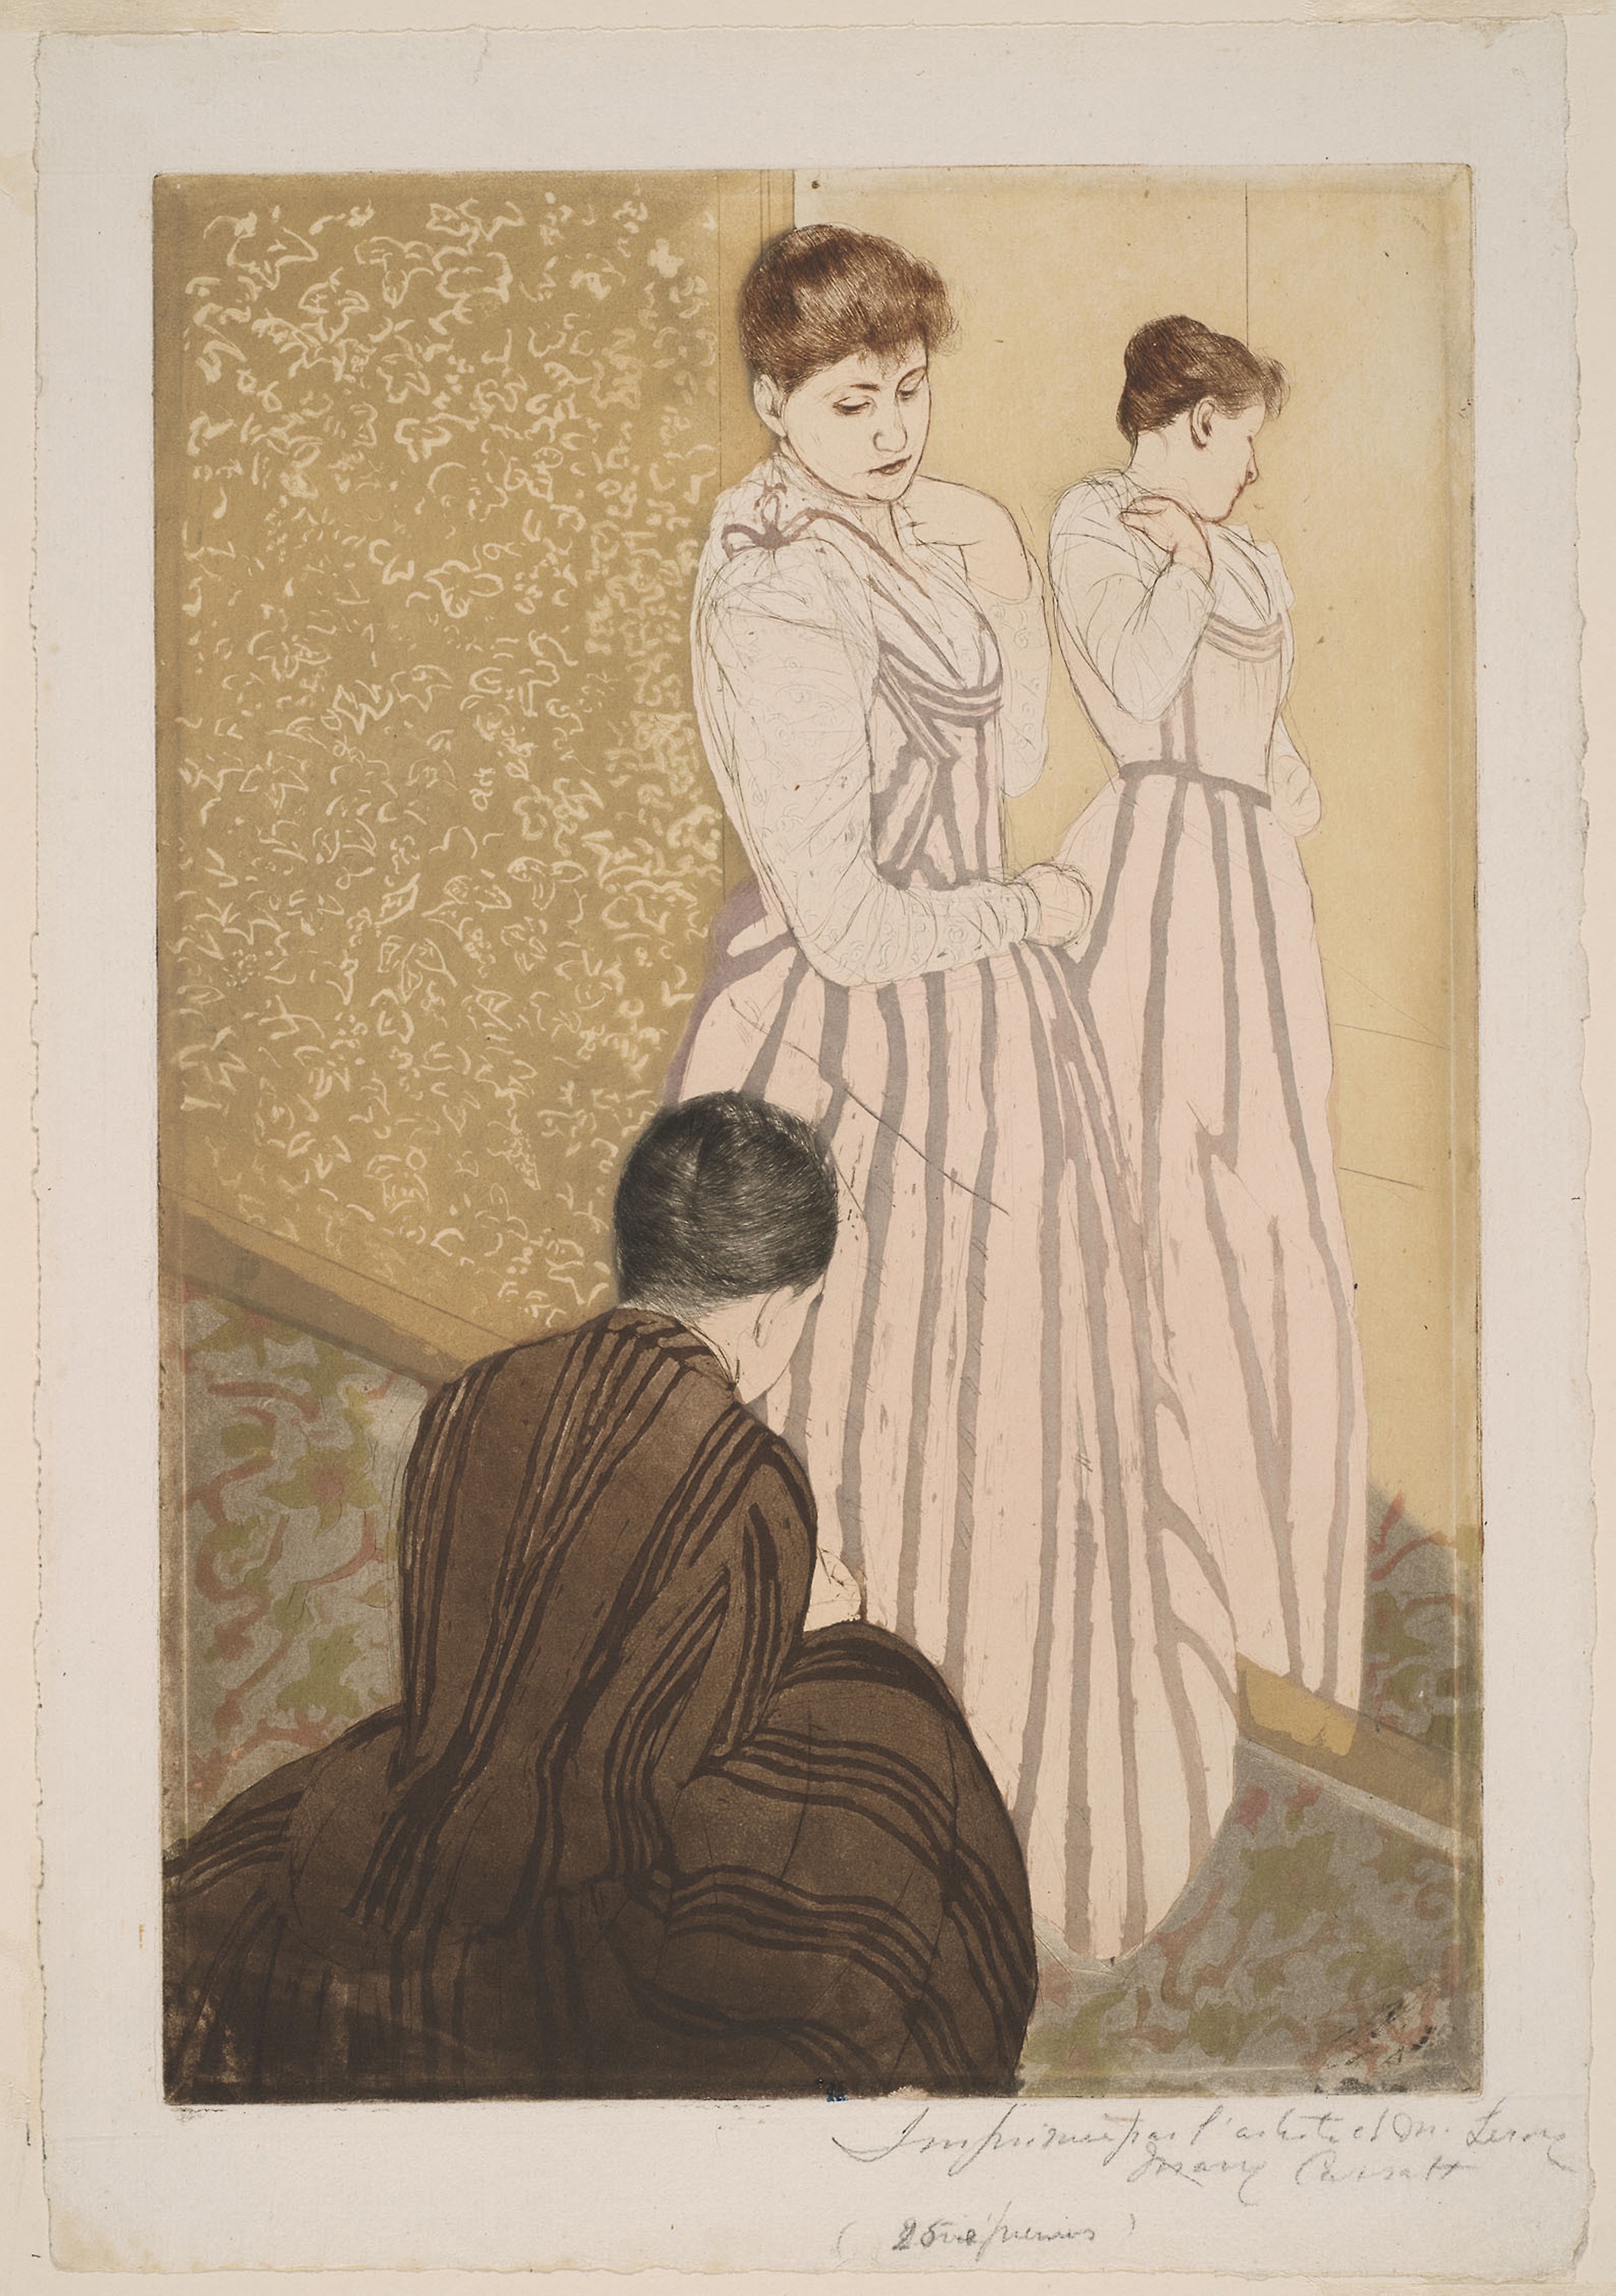
vintage clothing, standing, picture frame, dress, art, painting, girl, portrait, artwork, costume design